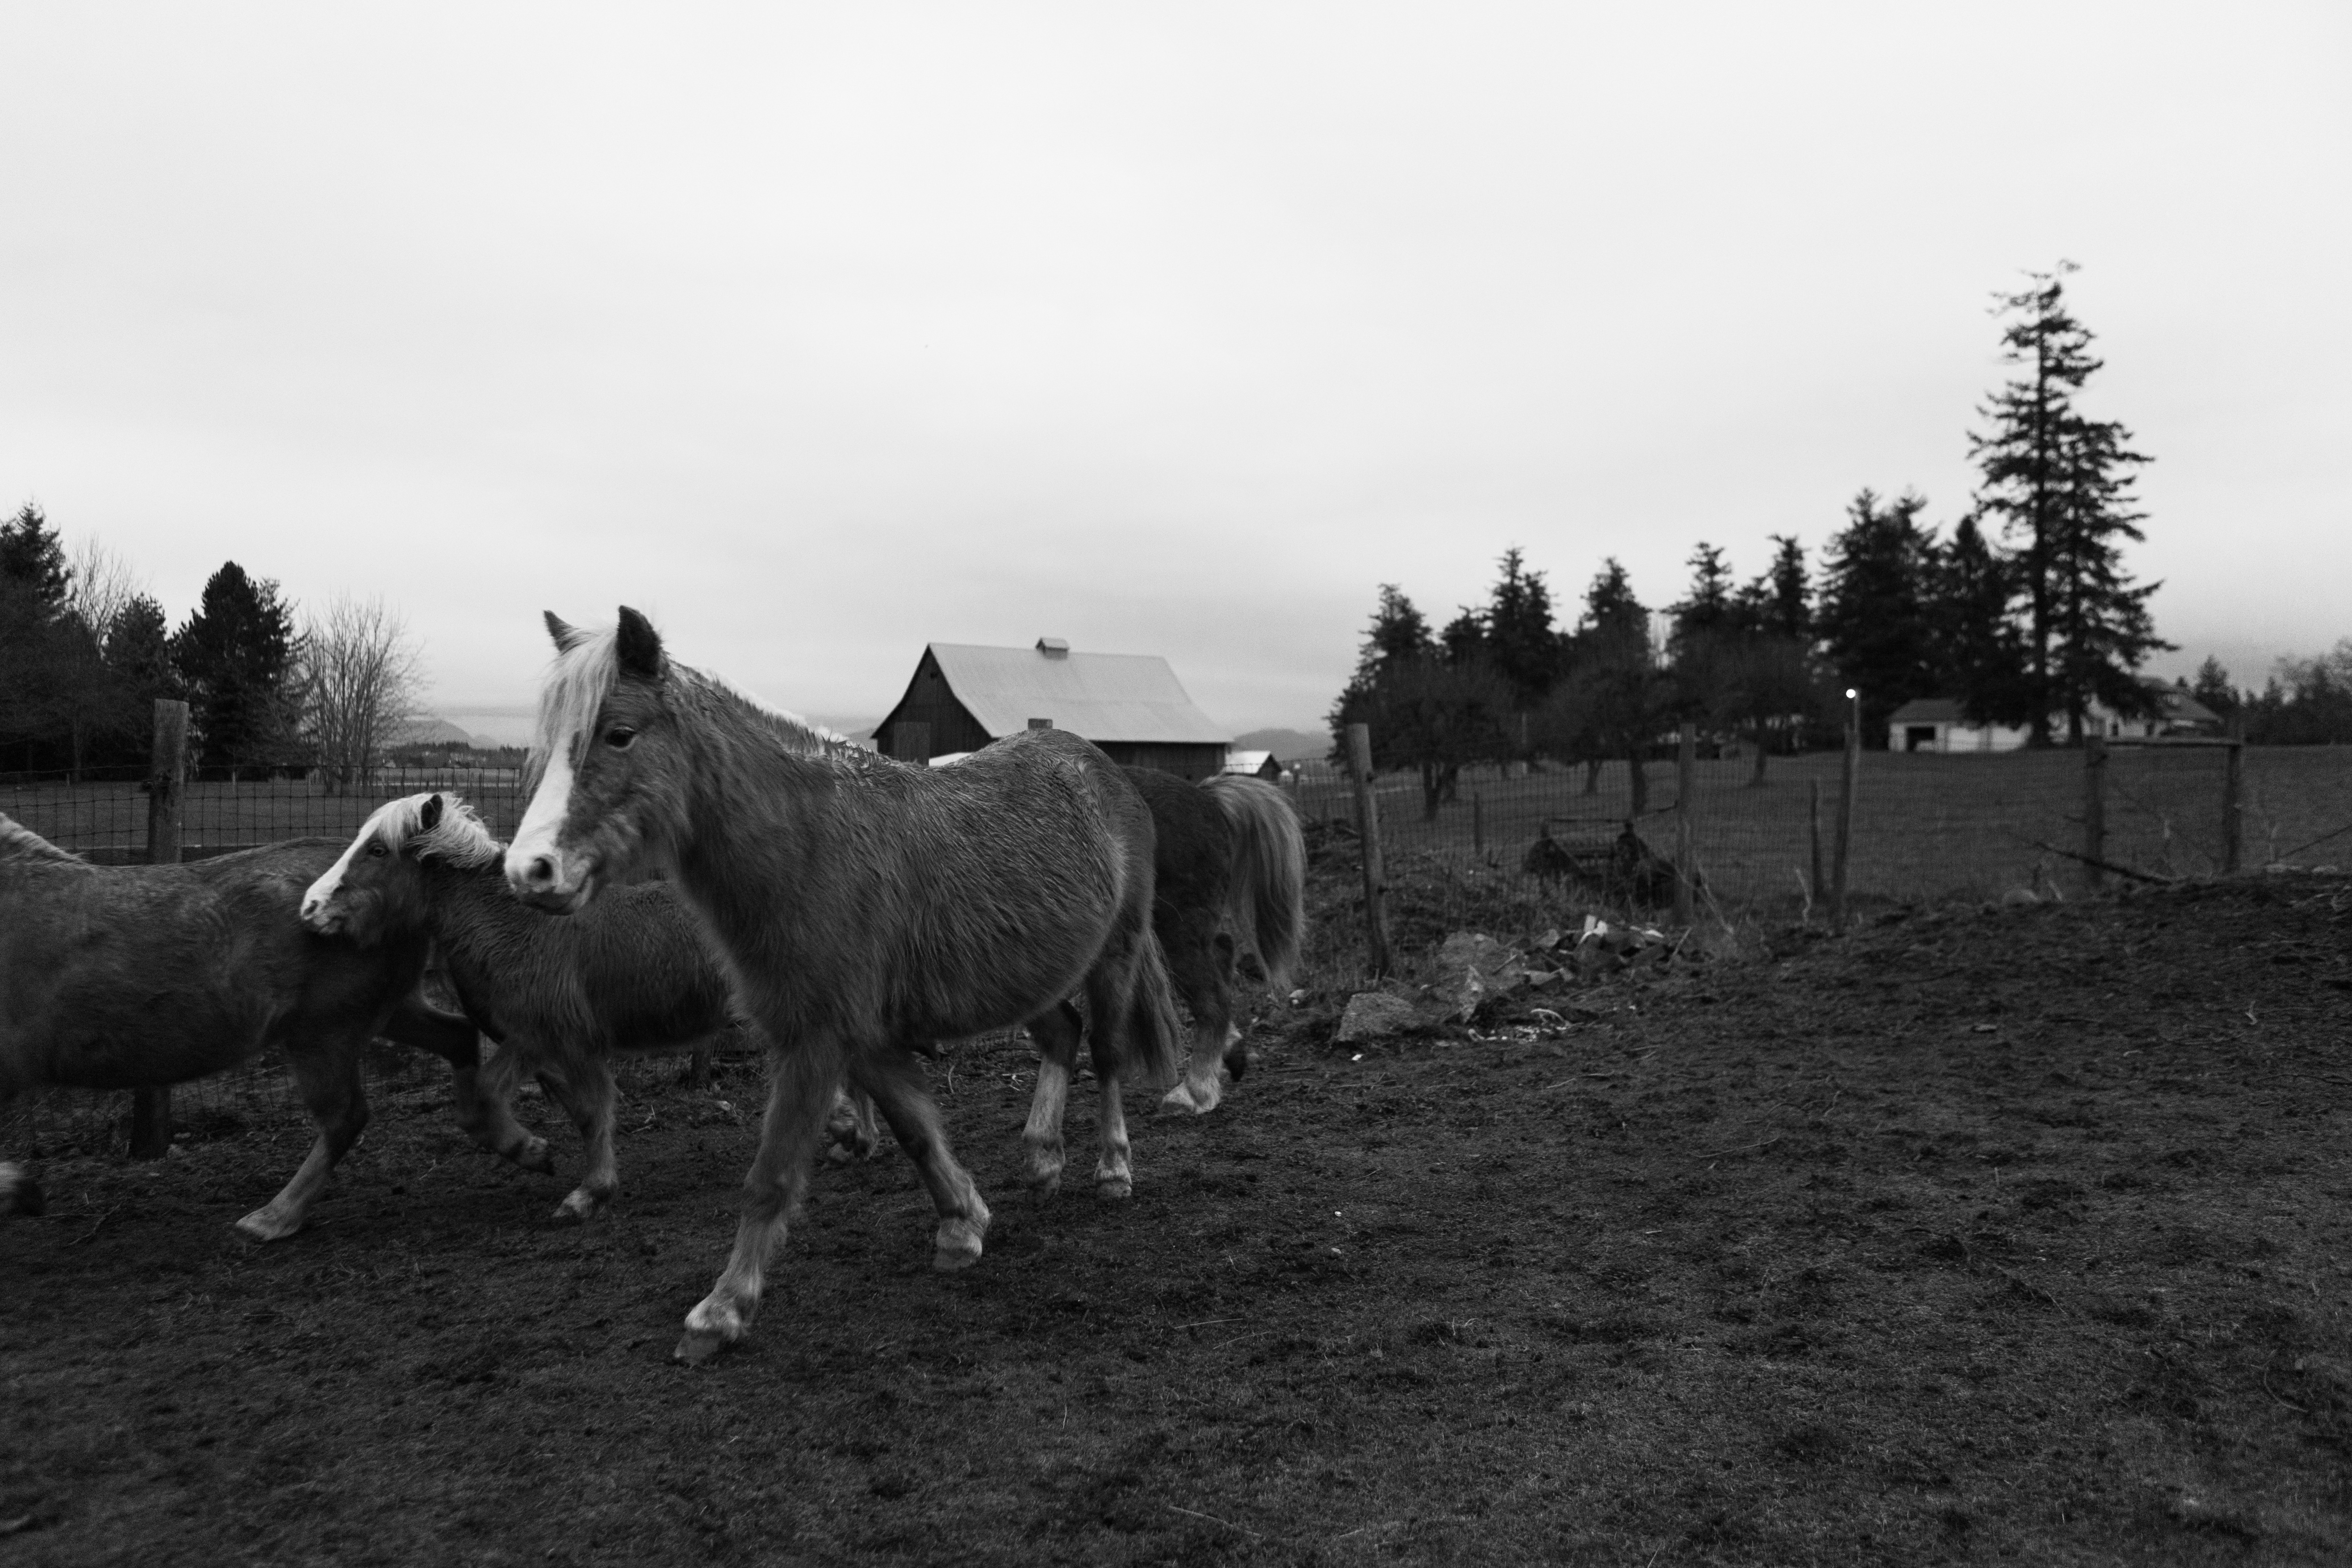
black and white, farm, herd, pasture, horse, mammal, stallion, monochrome, mare, pack animal, monochrome photography, horse like mammal, mustang horse